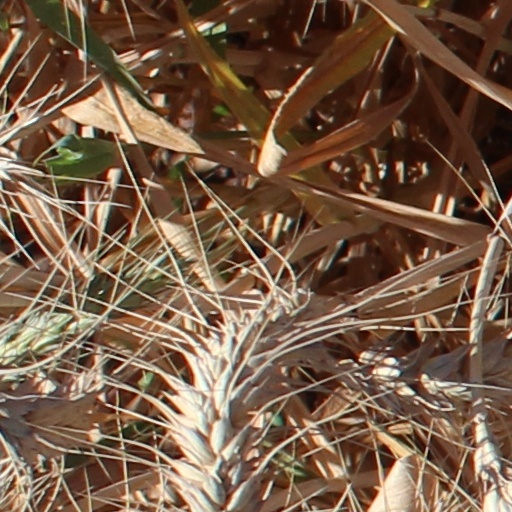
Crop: wheat